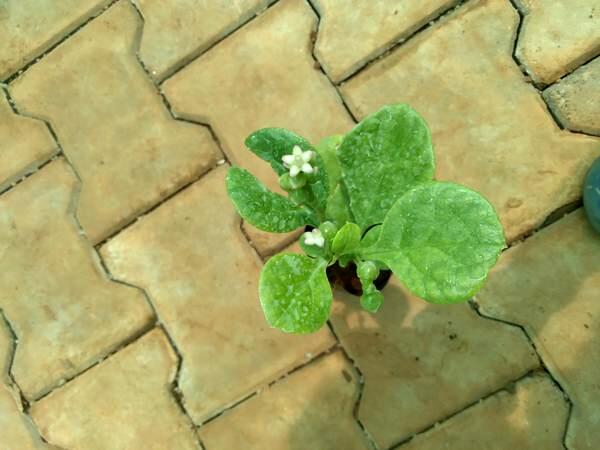
Plant: Basale